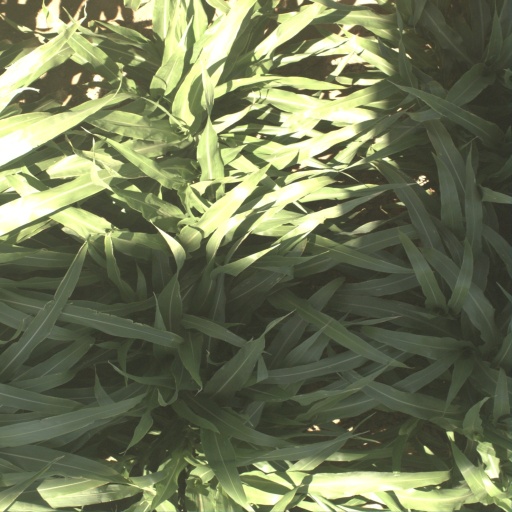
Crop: sorghum